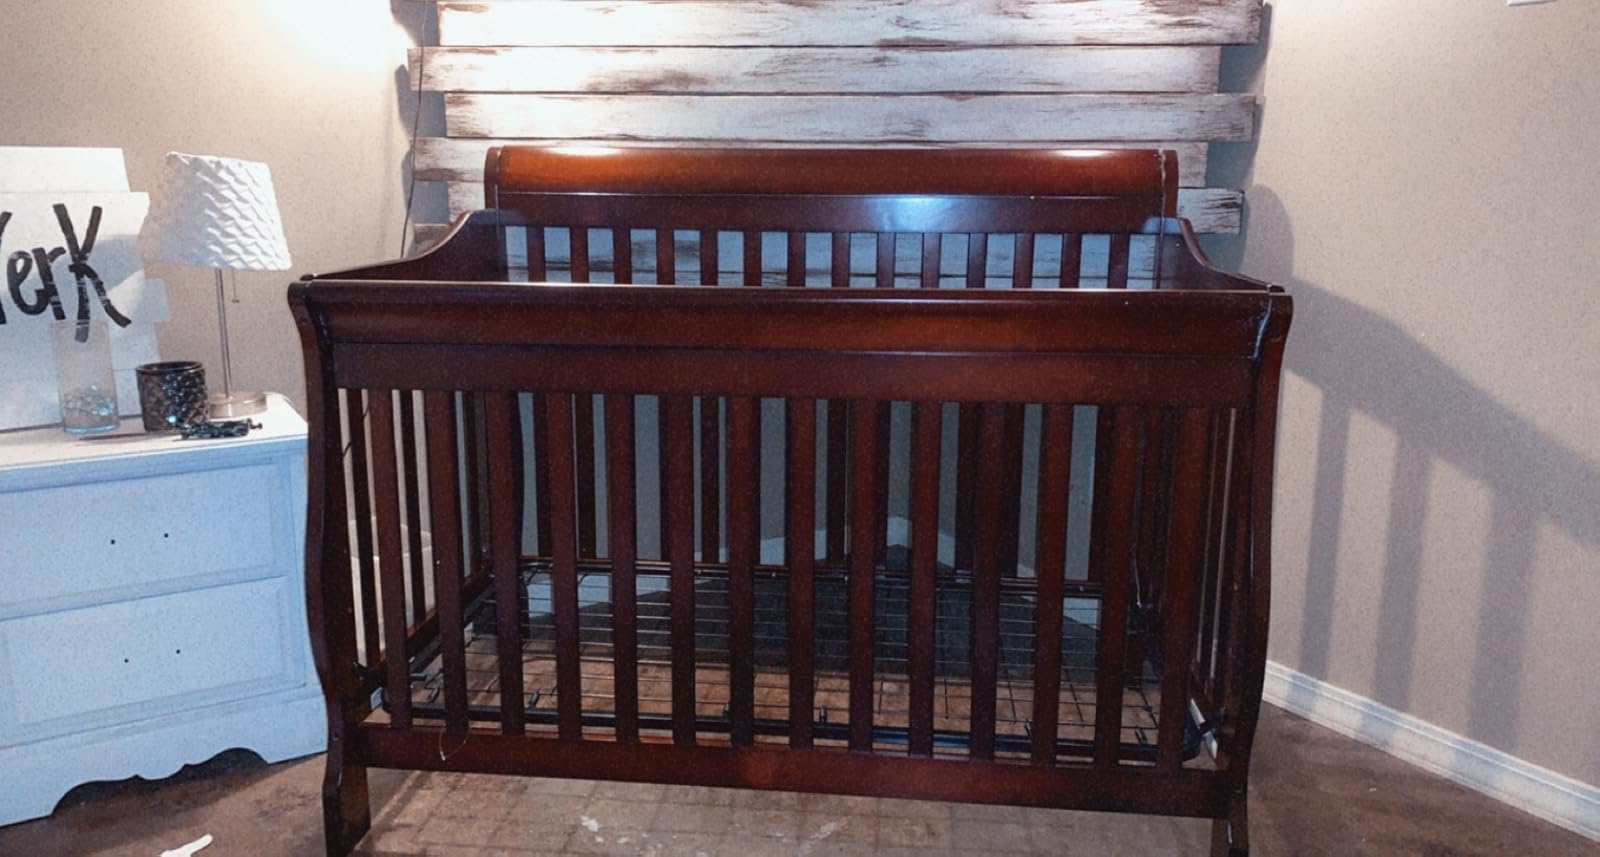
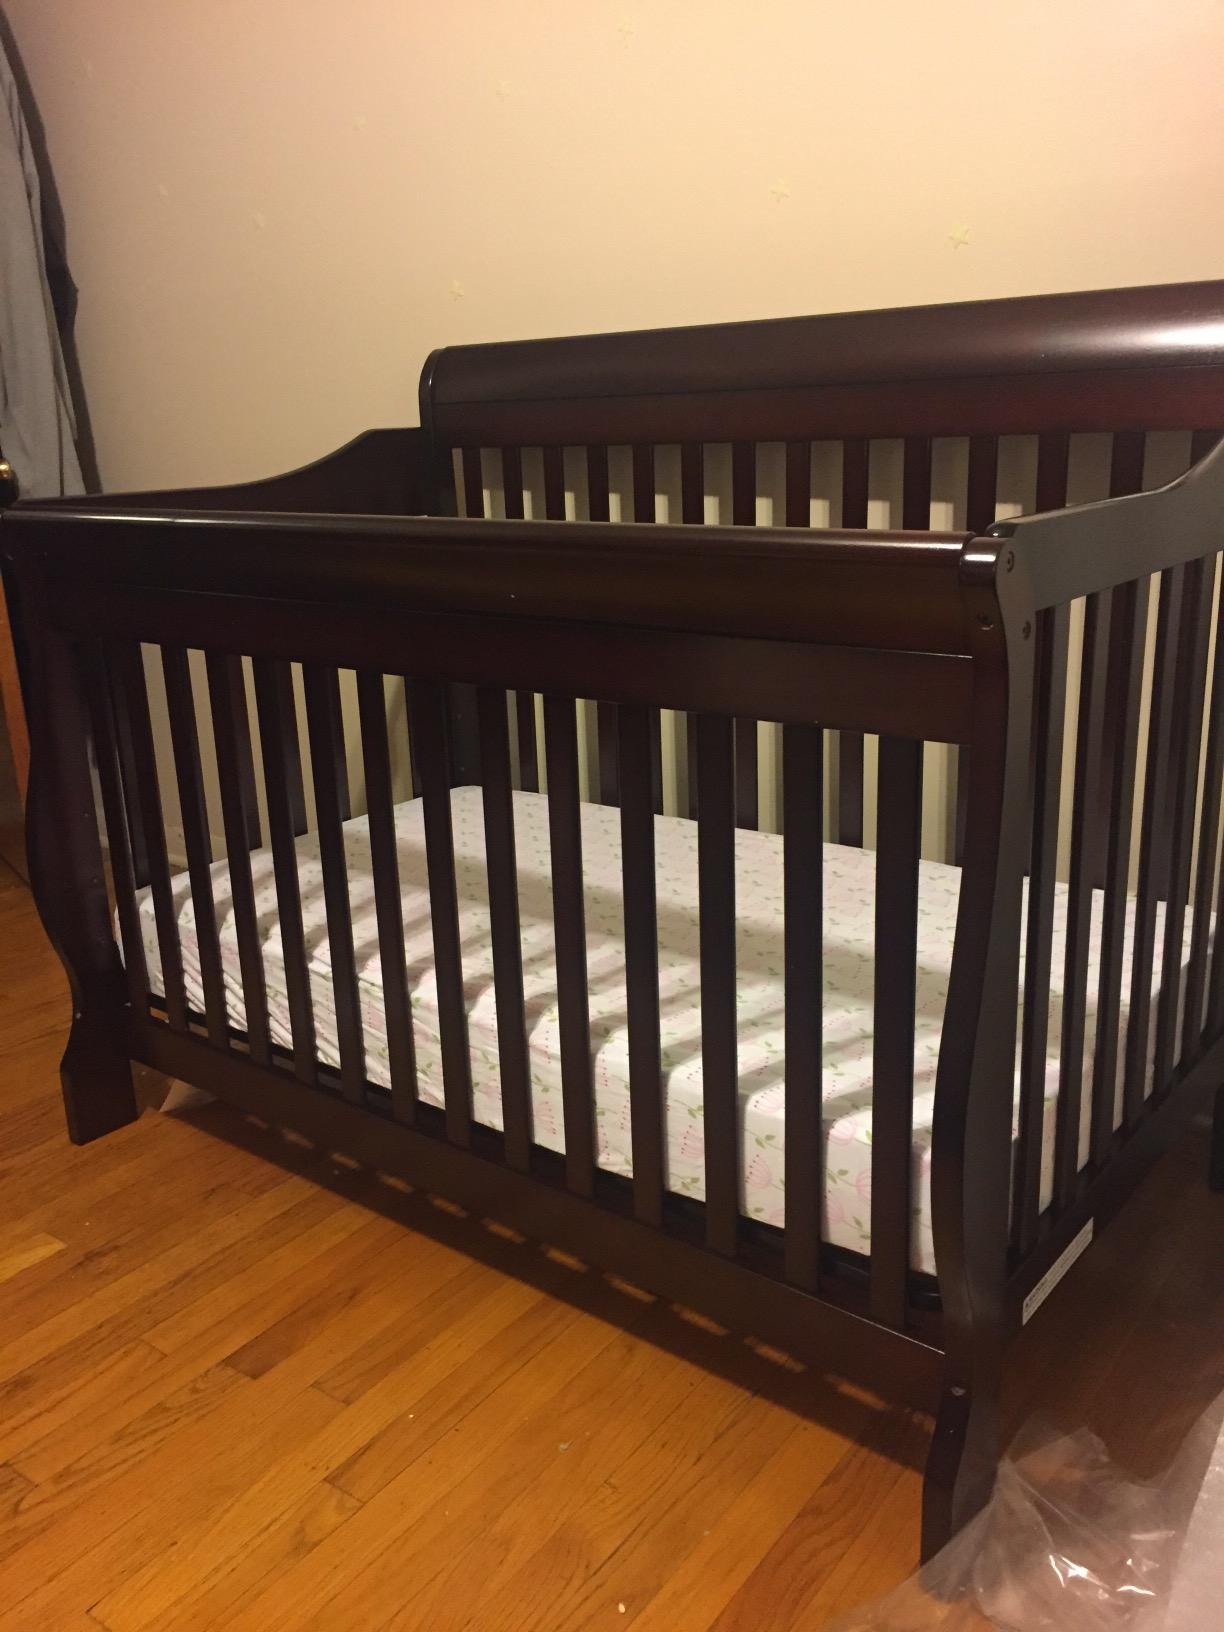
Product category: products_crib
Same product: yes